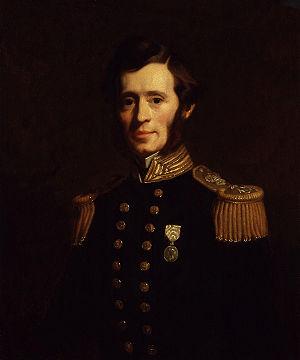
Francis Leopold McClintock ou Francis Leopold M'Clintock est un explorateur irlandais de la Royal Navy, qui est notamment connu pour ses découvertes dans l'archipel arctique canadien.